Battalion tactical group

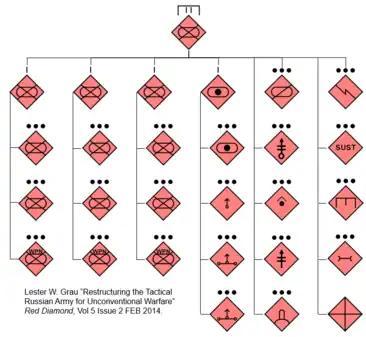
Standard Russian BTG structure

Following the Georgian War, in October 2008, the Ministry of Defence announced that it intended to reform the Russian army by creating "permanent readiness" brigades, which led to the 2008 Russian military reform. After Anatoliy Serdyukov was dismissed as defence minister and replaced by Sergei Shoigu in November 2012, this plan was shelved in favour of forming "permanent readiness" BTGs within garrison brigades. These were planned to be 100% staffed by contract soldiers (i.e., non-conscript volunteers). According to sources quoted by the Russian Interfax agency, the reason for this was lack of manpower to form full-strength brigades.